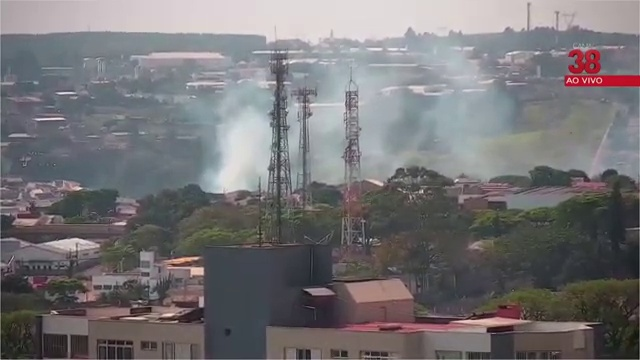
Fire: no
Smoke: yes